Northern Railroad of Guatemala

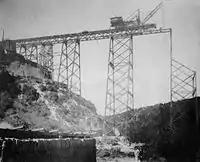
Bridge of Las Vacas construction in Guatemala City in 1907.

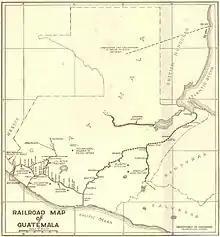
Guatemala rail map from 1925.

Finally, in 1904, knowing the pro-American attitude of Estrada Cabrera, Minor Keith partners, began to get concession on railroads of both Guatemala and El Salvador, and in that year, International Railways of Central American (IRCA) was incorporated in New Jersey; the harbor was then partly built by Theodore Roosevelt's Corps of Engineers in 1906–1908. Eventually, United Fruit Company, owner of IRCA, controlled Puerto Barrios completely, as it owned the docks, the railroads, the banana production from Izabal and, even, the merchant fleet that transported the cargo and passengers out of the port: the Great White Fleet.